Factions in the Democratic Party (United States)

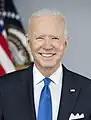
Joe Biden, 46th U.S. president, is the most recent Democratic leader to become president.

The Democratic Party is an American political party that has significantly evolved and includes various factions throughout its history. Into the 21st century, the liberal faction represents the modern American liberalism that began with the New Deal in the 1930s and continued with both the New Frontier and Great Society in the 1960s. The moderate faction supports Third Way politics that includes center-left social policies and centrist fiscal policies, mostly associated with the New Democrats and Clintonism of the 1990s, while the left-wing faction (known as progressives) advocates for progressivism and social democracy. Historical factions of the Democratic Party include the founding Jacksonians, the Copperheads and War Democrats during the American Civil War, the Redeemers, Bourbon Democrats, and Silverites in the late-19th century, and the Southern Democrats and New Deal Democrats in the 20th century. The early Democratic Party was also influenced by Jeffersonians and the Young America movement.